FC Desna Chernihiv

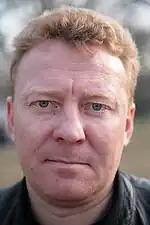
Oleh Kuznetsov, played for FC Desna Chernihiv in the season 1981–1982

The team of masters was established in Chernihiv in 1960 under the name "Avanhard" as part of the republican Avanhard sports society and entering competitions of the class "B" competitions (concurrently Football Championship of the Ukrainian SSR). That year the Chernihiv team "Avanhard" would take part in the state football championship (challenge) among the Class B teams. The team was created on already existing Chernihiv city team that also was known as Avanhard and played earlier in republican level competitions.